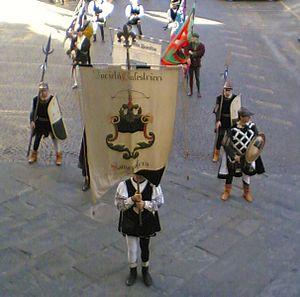
Le Palio della Balestra est un tournoi folklorique entre les villes de Gubbio et Sansepolcro.